Tadmaït

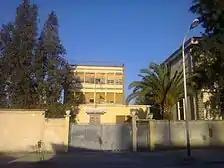
Principal gate of BEN RAMDANI Saâdia's Middle School (previously: Girls Middle School of Jesus-Marie), chief-town of Tadmait

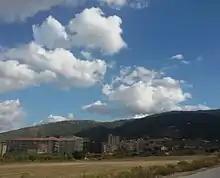
Vue of ERIAD/AGRODIV-Tadmaït (SIMPAC).

Before years, there was a regional wholesale market for fruits and vegetables in Tadmaït, but it was recently moved to Tizi Ouzou.